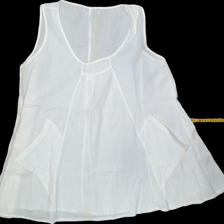
View: front
Type: Top
Category: Ladies
Brand: Not Applicable
Colors: White
Material: 100%cotton
Trend: No trend
Stains: No
Price range: <50
Recommended usage: Reuse